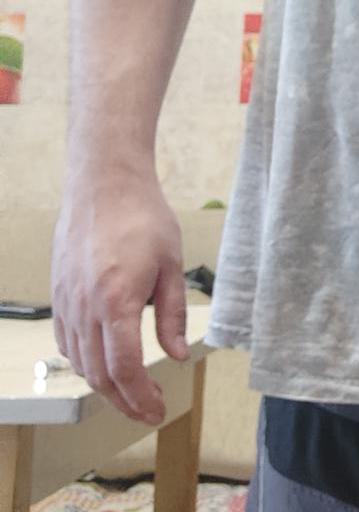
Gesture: no_gesture